Modiga mindre män

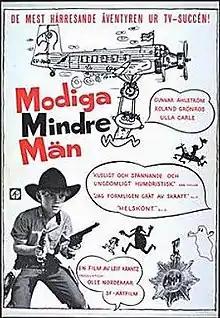

Modiga mindre män is a 1965 Swedish children's film written and directed by Leif Krantz. It won a Special Jury Prize at the Venice Film Festival.